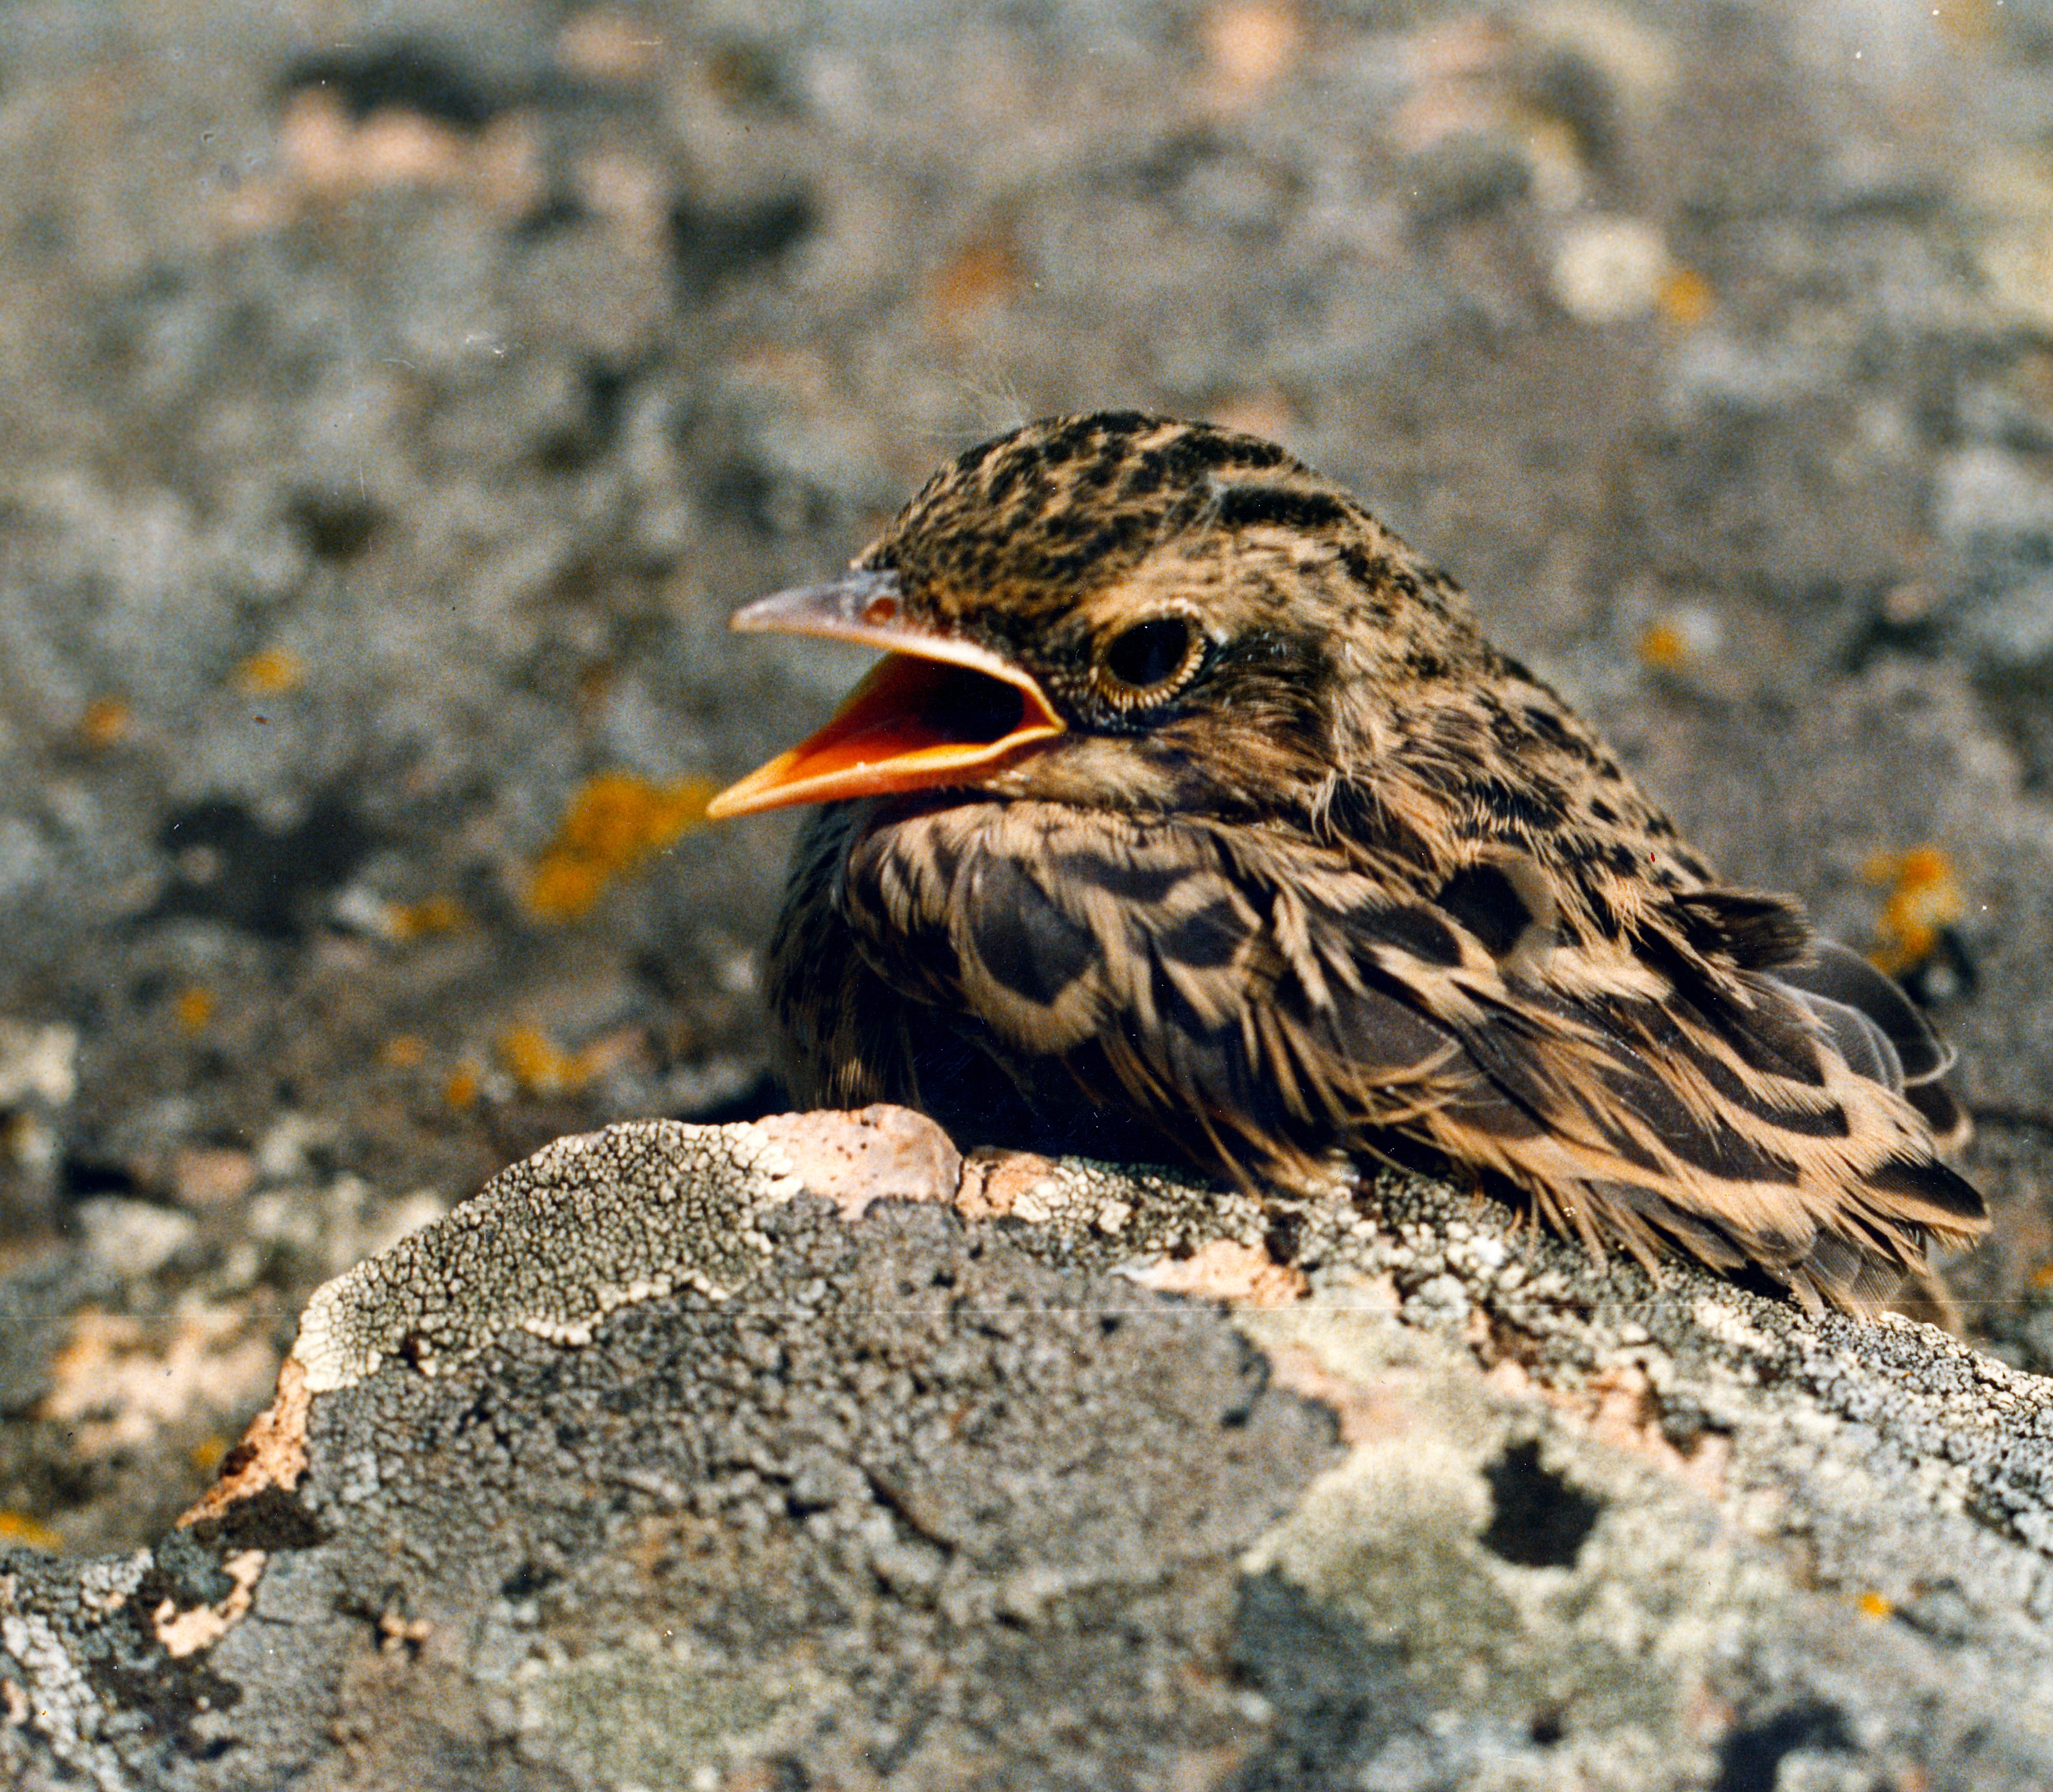
nature, bird, land, summer, wildlife, beak, fauna, close up, stones, vertebrate, day, blackbird, chick, shorebird, baikal, lark, old world flycatcher, perching bird